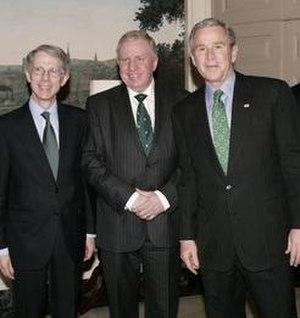
Paul Peter Murphy, né le 25 novembre 1948 à Usk, est un homme politique britannique, membre du Parti Travailliste. Il est membre du Parlement britannique pour la circonscription de Torfaen. Il fut Secrétaire d'État du Pays de Galles dans le gouvernement de Gordon Brown, après avoir été Secrétaire d'État d'Irlande du Nord.